Czech architecture

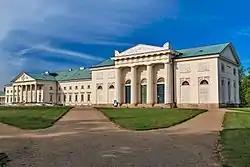
Kačina Castle in Chotkov

The period of imperial style is mainly associated with the First French Empire under Napoleon I.